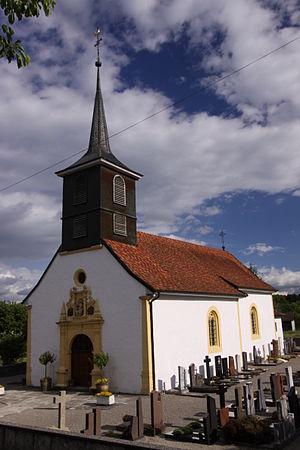
Église Paroissiale de la Sainte-Trinité, Au Village 8, Les Montets
Cette liste présente les biens culturels d'importance nationale dans le canton de Fribourg. Cette liste correspond à l'édition 2009 de l'Inventaire Suisse des biens culturels d'importance nationale pour le canton de Fribourg. Il est trié par commune et inclus : 205 bâtiments séparés, 14 collections, 18 sites archéologiques et un cas particulier.
Montet est une localité et une ancienne commune suisse du canton de Fribourg, située dans le district de la Broye.